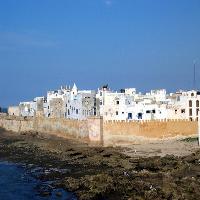
Weather: sun or clear